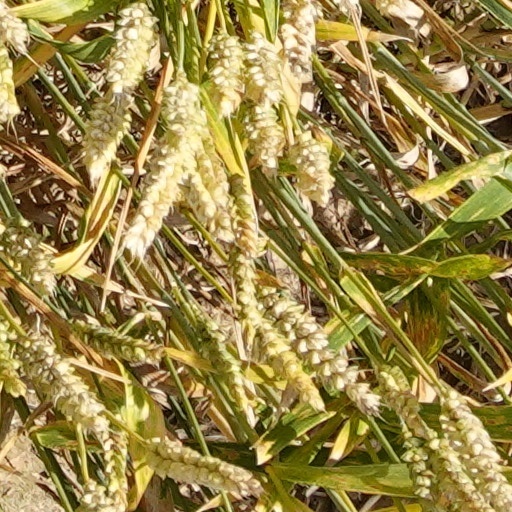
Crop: wheat